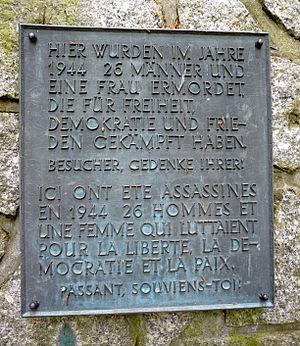
Gaggenau est une ville d'Allemagne, peuplée d'environ 29 500 habitants, située dans le Land de Bade-Wurtemberg. Parmi les villes importantes aux environs de Gaggenau, on peut citer Carlsruhe, Rastatt, Gernsbach, Baden-Baden, Bühl.